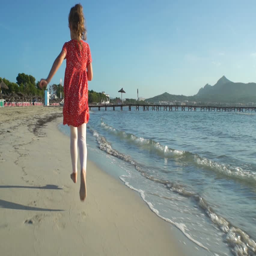
little girl in bright red dress running on the beach barefoot